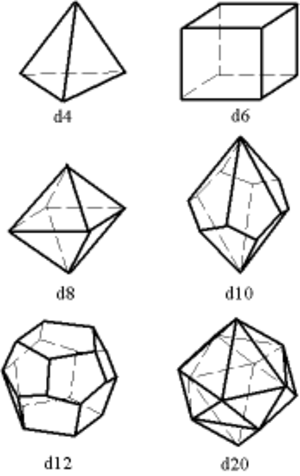
Dés dits ""polyédriques"" ou ""multifaces""."